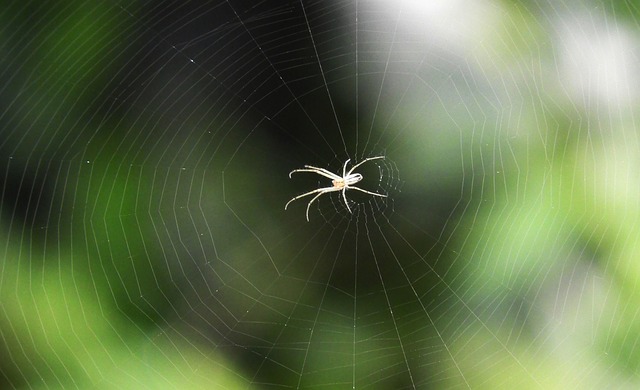
Label: ragno